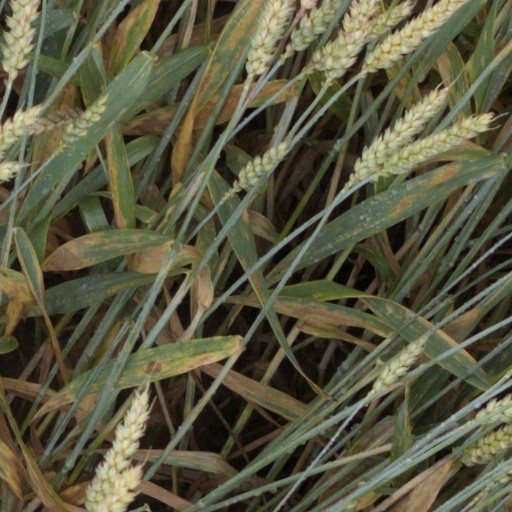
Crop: wheat